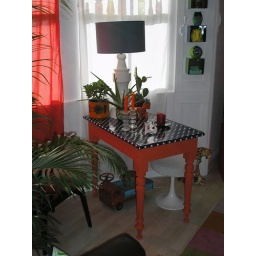
table in the bay window